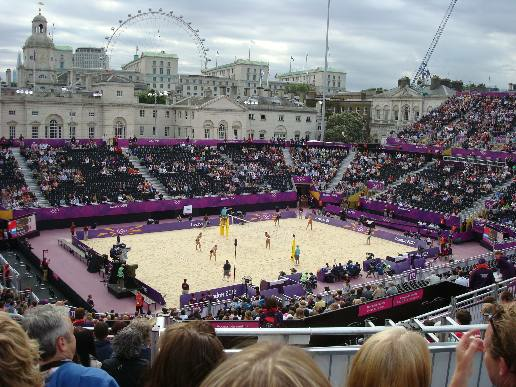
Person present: Yes